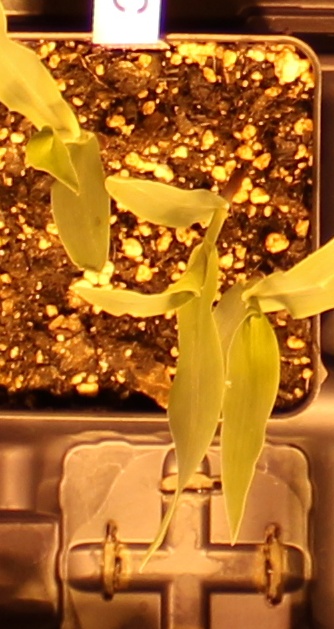
Label: Corn